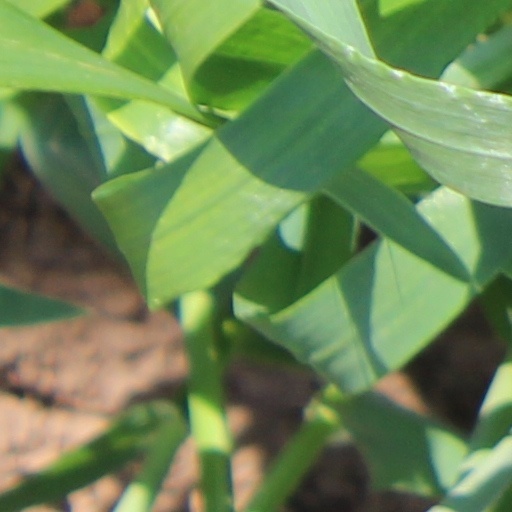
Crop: wheat